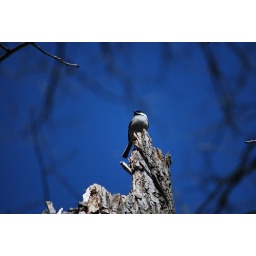
I can't believe how blue the sky was in this pic.